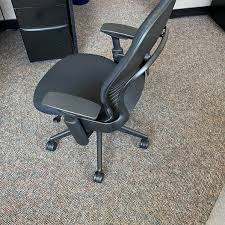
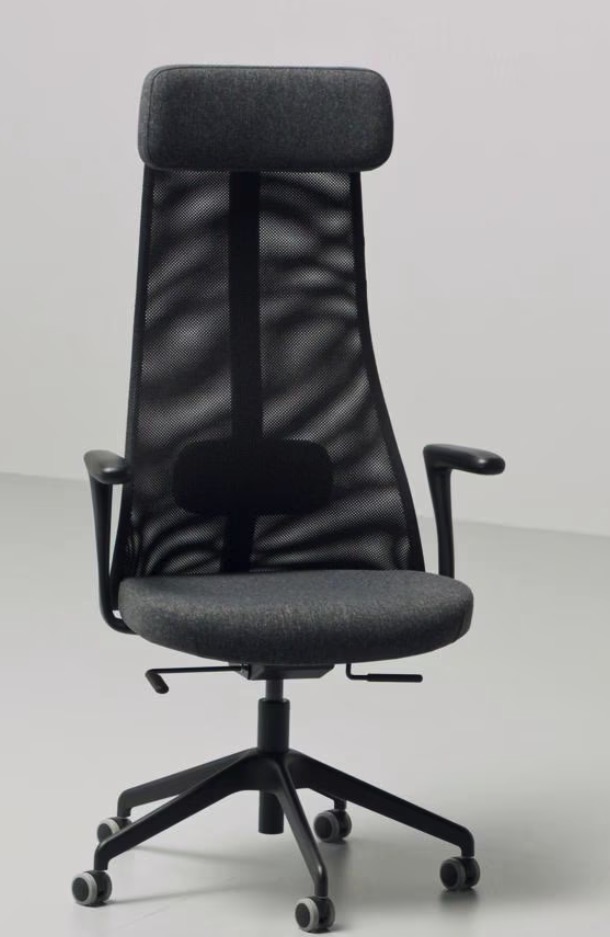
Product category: items_chair
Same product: no